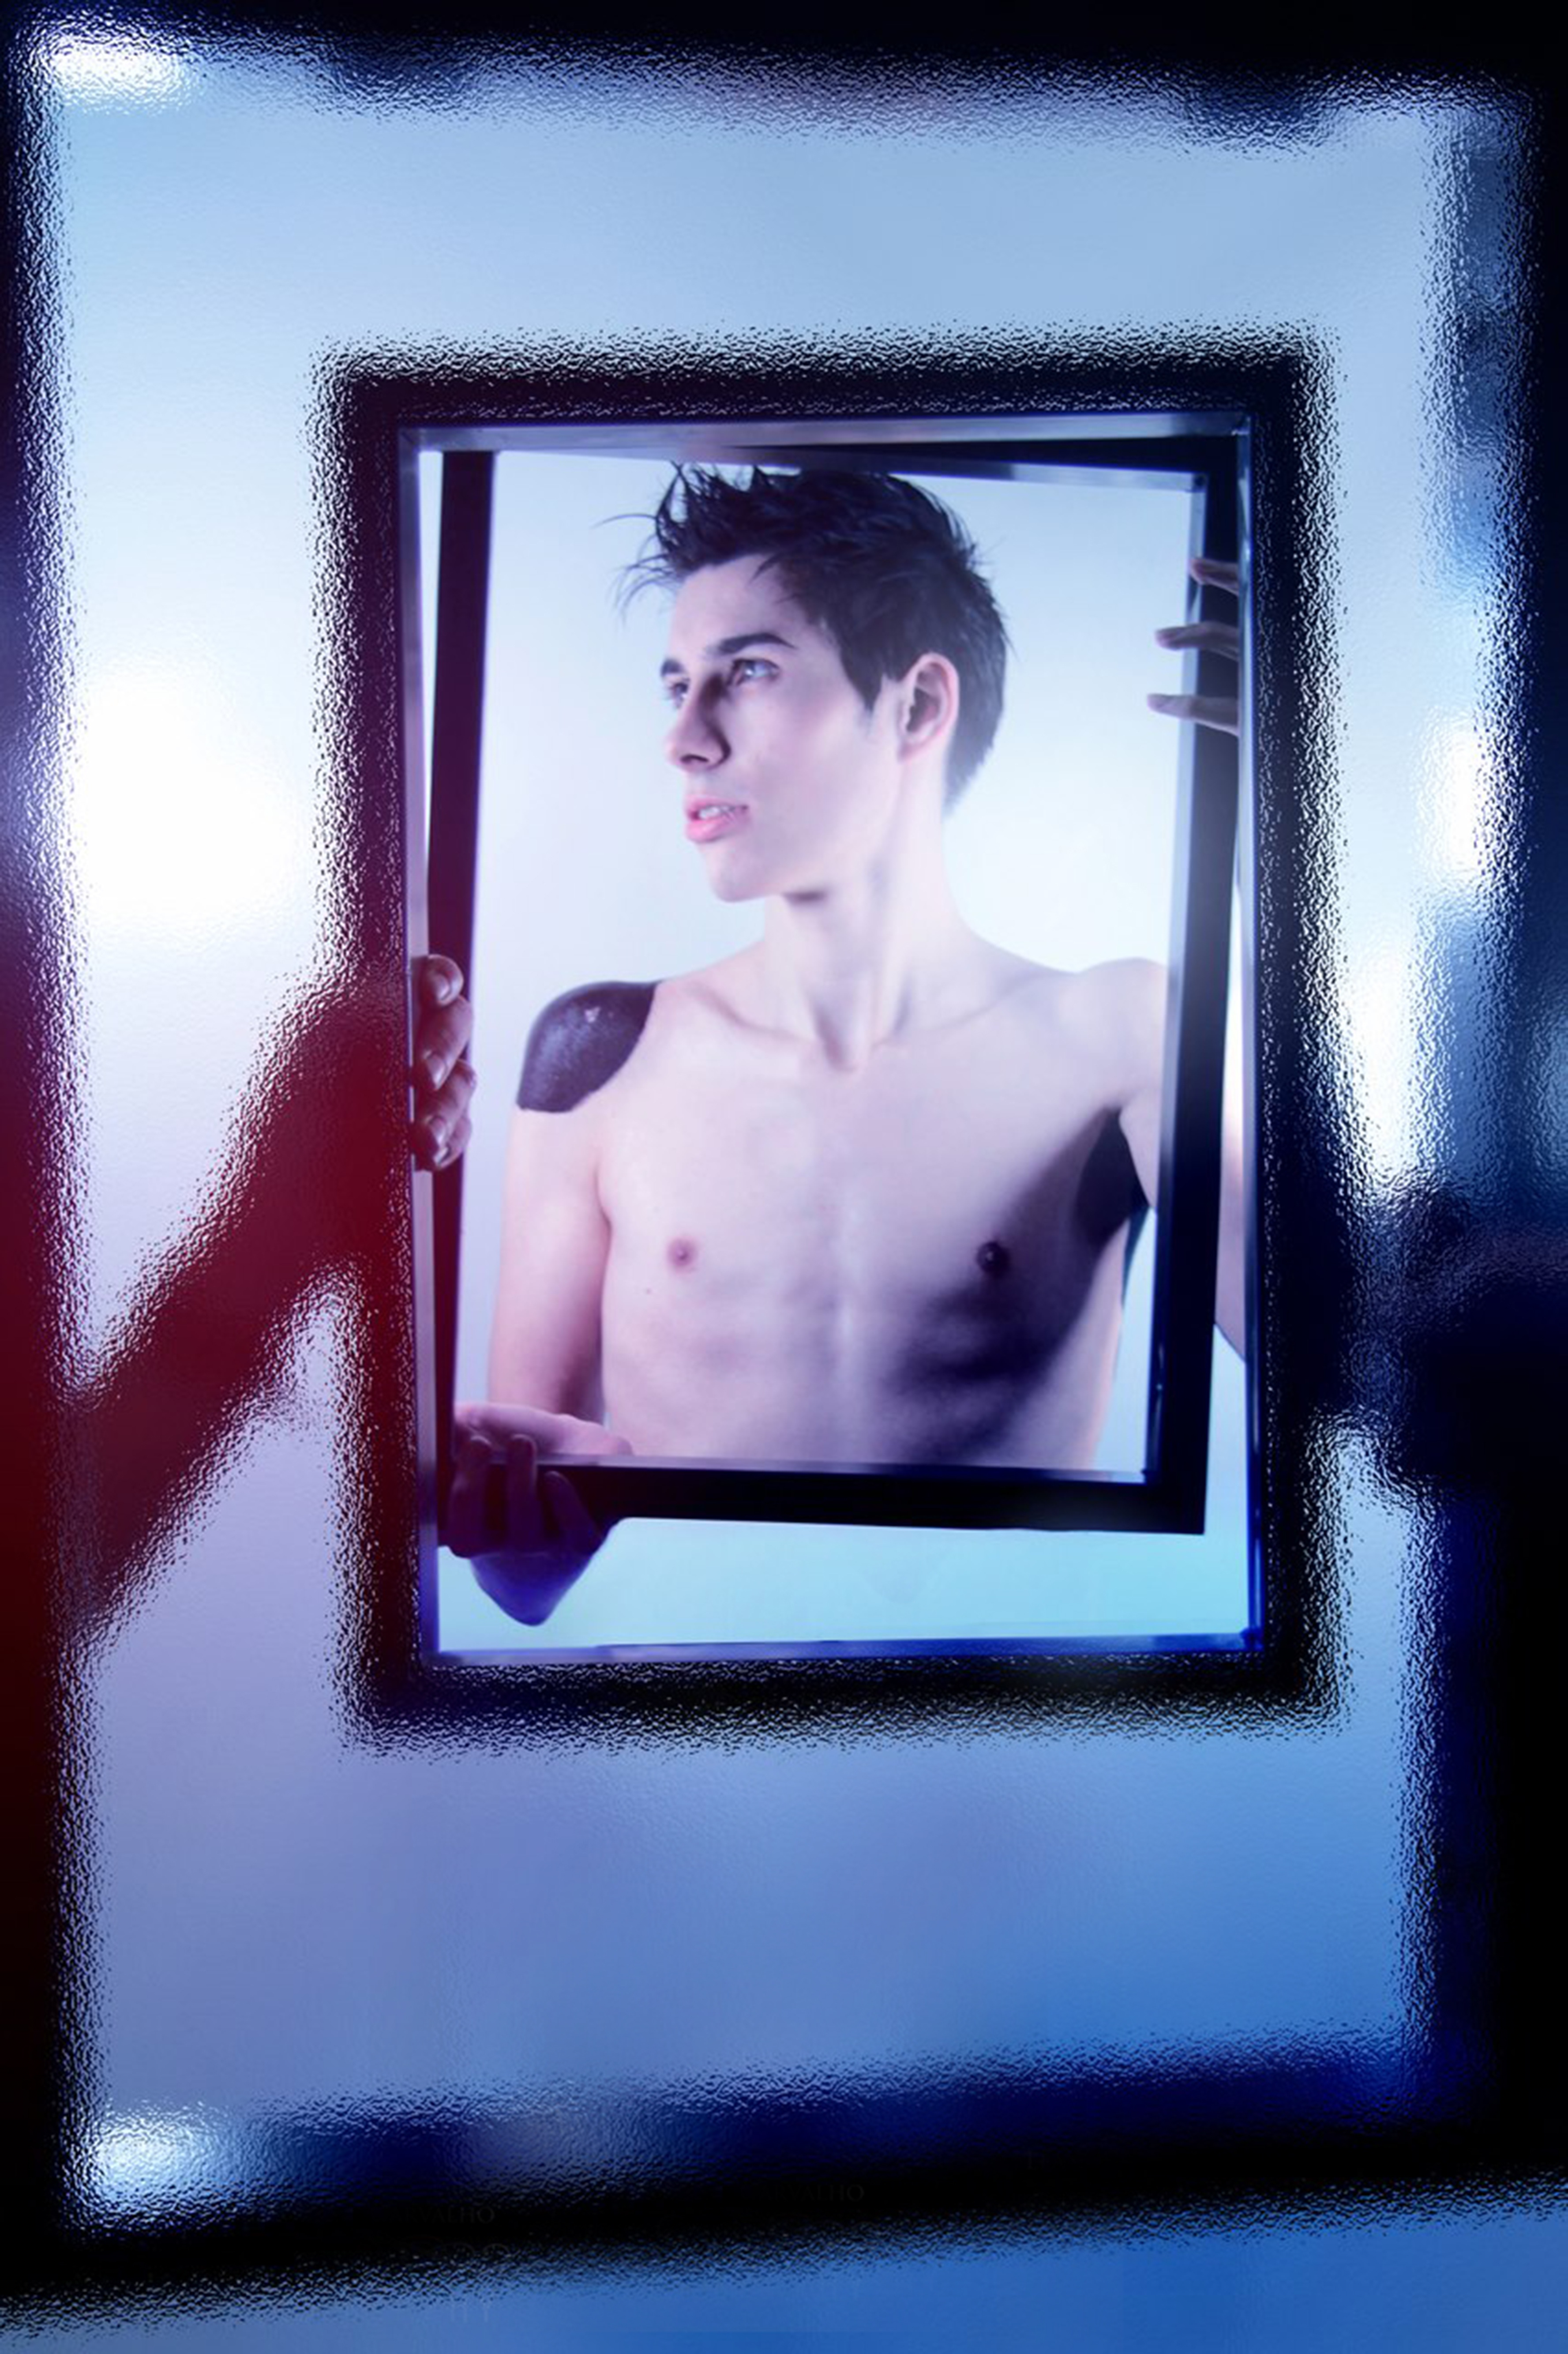
man, white, photography, portrait, color, blue, photograph, look, photomontage, picture frame, image, magic, shape, emotion, graphics, magician, album cover